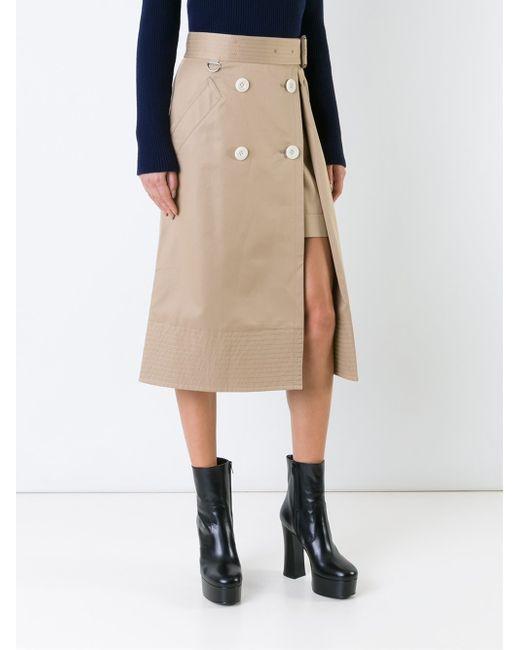
Langer Rock mit Knöpfen für Frauen